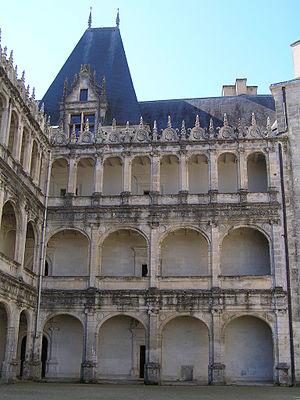
château de La Rochefoucauld en Charente
La Renaissance française est un mouvement artistique et culturel situé en France entre le milieu du XVᵉ siècle et le début du XVIIᵉ siècle. Étape de l'époque moderne, la Renaissance apparaît en France après le début du mouvement en Italie et sa propagation dans d'autres pays européens.
Le château de La Rochefoucauld situé à La Rochefoucauld en Charente,